Edward Catich

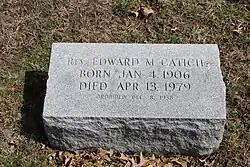
Catich's grave in Mount Calvary Cemetery in Davenport

Catich taught at St. Ambrose for forty years, until his death in 1979. The Davenport, Iowa, university now holds some 4,000 of his works, many from his legacy to Professor John Schmits, housed at the Edward M. Catich Memorial Gallery. The gallery was originally his studio and press at the Galvin Fine Arts Center and was built with a donation from Hallmark Cards, where several of his students worked. In the years following his death, many of Catich's important theories about the Roman Capitals would be adopted.